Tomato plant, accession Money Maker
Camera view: bottom (45 deg); turntable rotation: 240 degrees
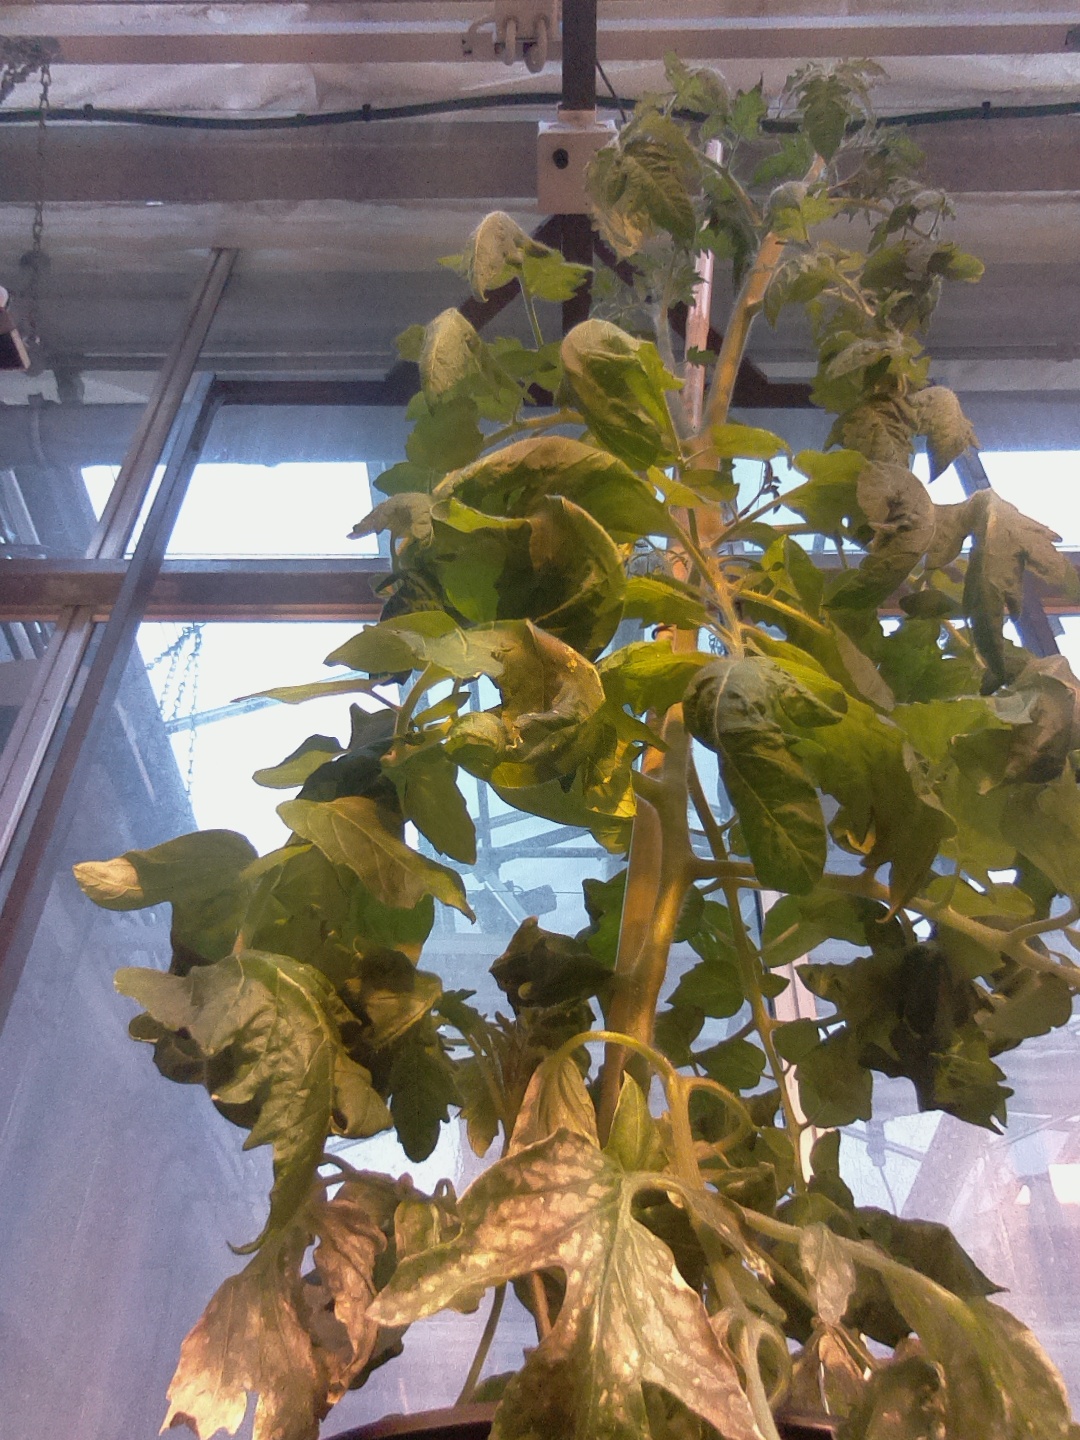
BBCH growth stage 69: End of flowering, 90%-100% of flowers open, more petals falling